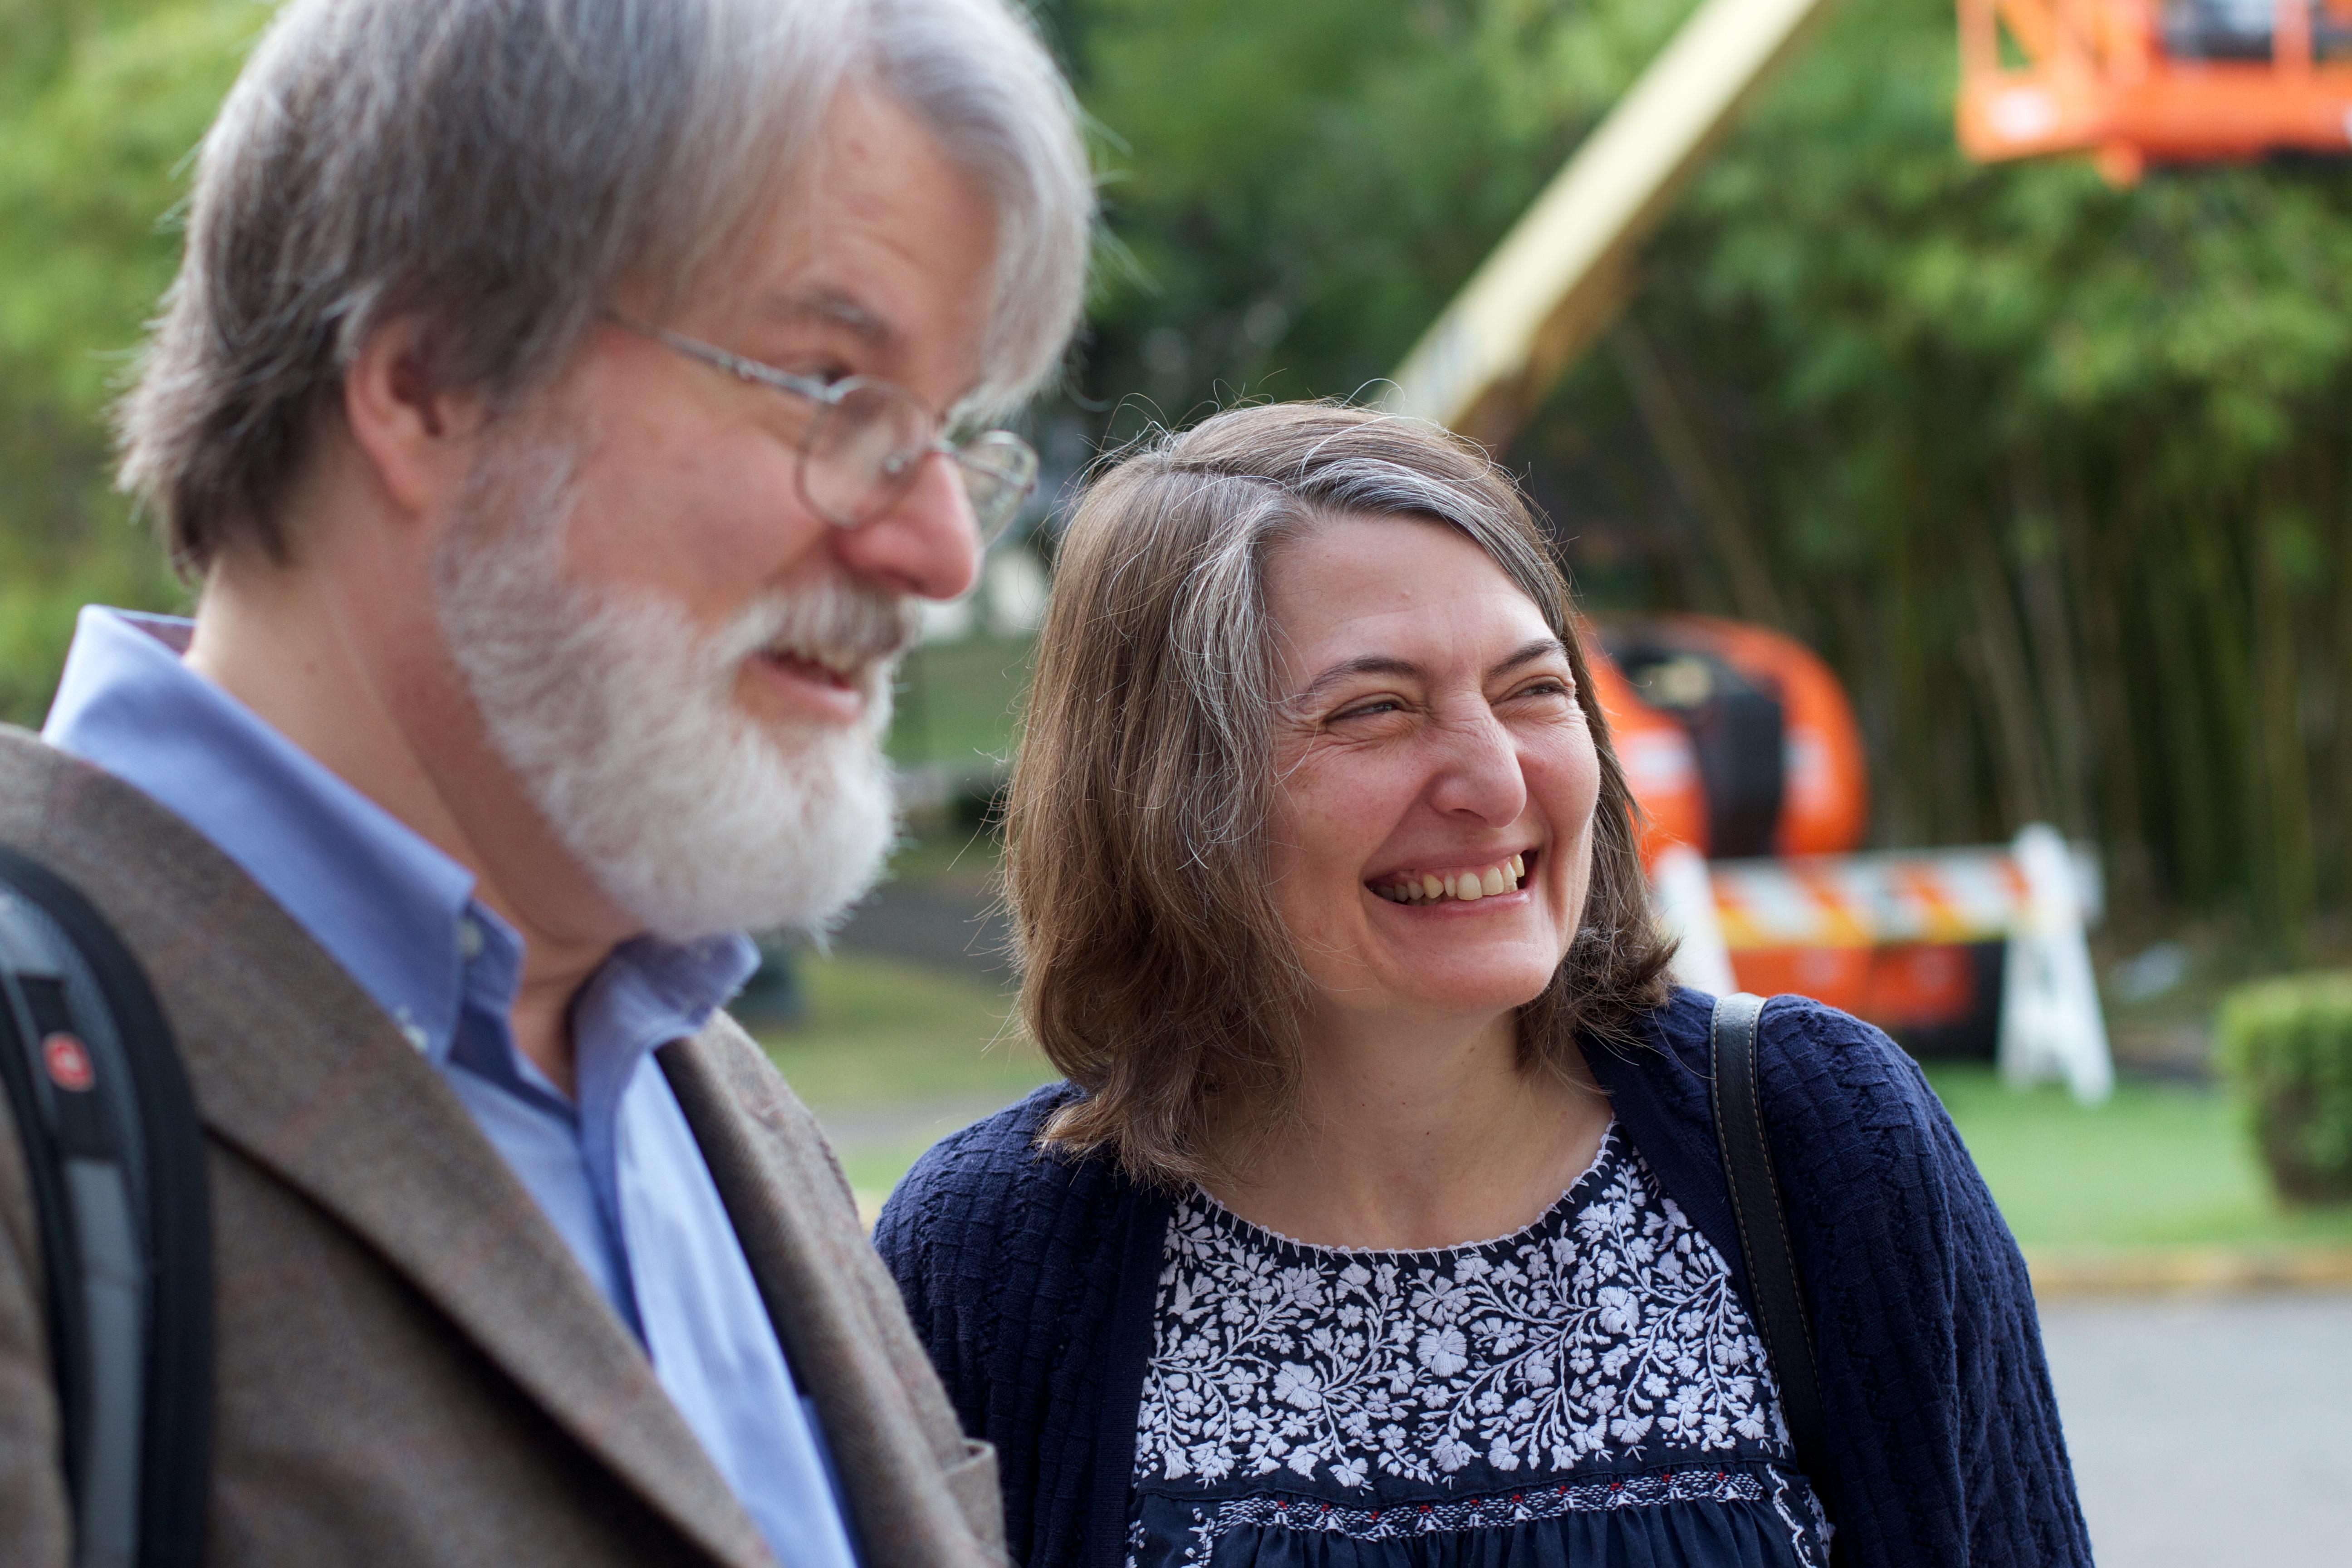
man, person, people, community, child, senior citizen, family, tedxusagrado, grandparent